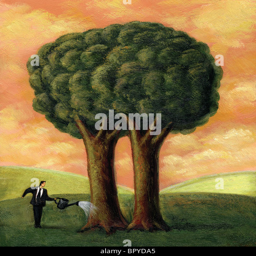
businessman watering a tree with trunks